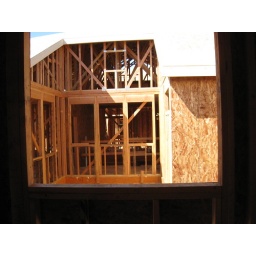
Mstr Bath: View from window above master bath